United States airmail service

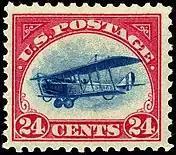
C-3, issued on May 13, 1918

Almost immediately after taking off at 11:47 AM, Boyle became disoriented and started flying South when he followed the wrong set of railroad tracks out of the city. Realizing that he was lost, Boyle attempted to find out where he was by making an unscheduled landing just 18 minutes later at 12:05 PM in Waldorf, Maryland, about 25 miles south of the city. Unfortunately, however, he broke the prop on his airplane when he made a hard landing, so the 140 pounds of mail he was carrying had to be trucked back to Washington.